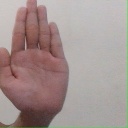
अक्षर: ध